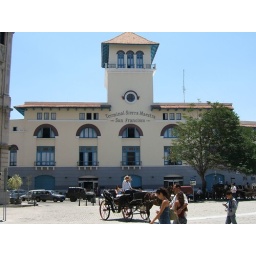
A nicely composed shot of this terminal building in Havana complete with horse and cart.